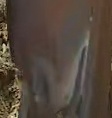
Face region: mouth_nostrils (mouth_chin_nostrils_and_profile)
Pain indicator: not_present